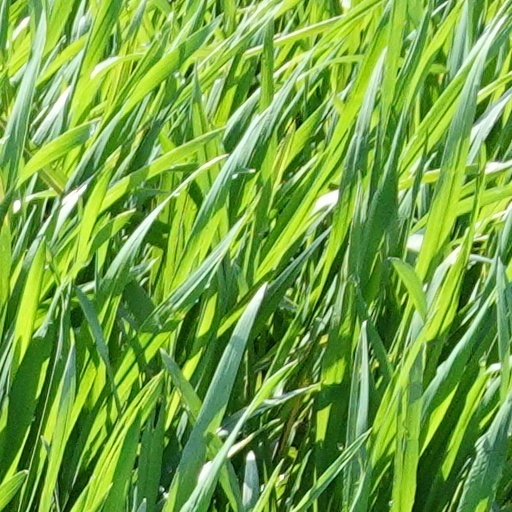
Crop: wheat